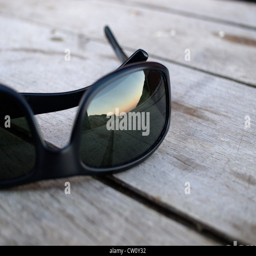
a sunset as reflected in sunglasses on wooden table